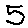
Label: 5